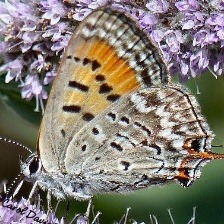
Species: COPPER TAIL